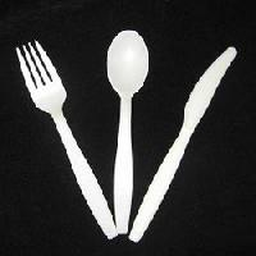
Label: plastic